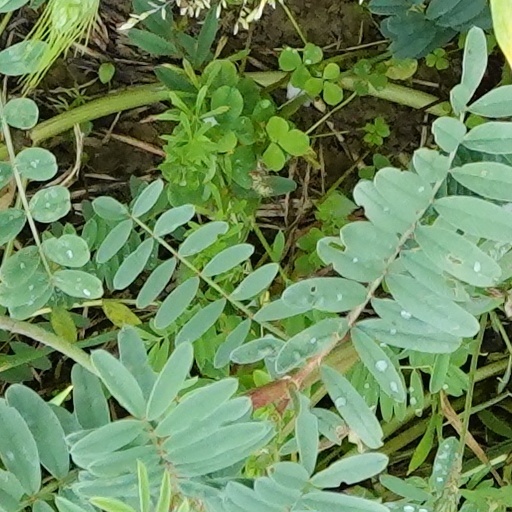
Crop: wheat